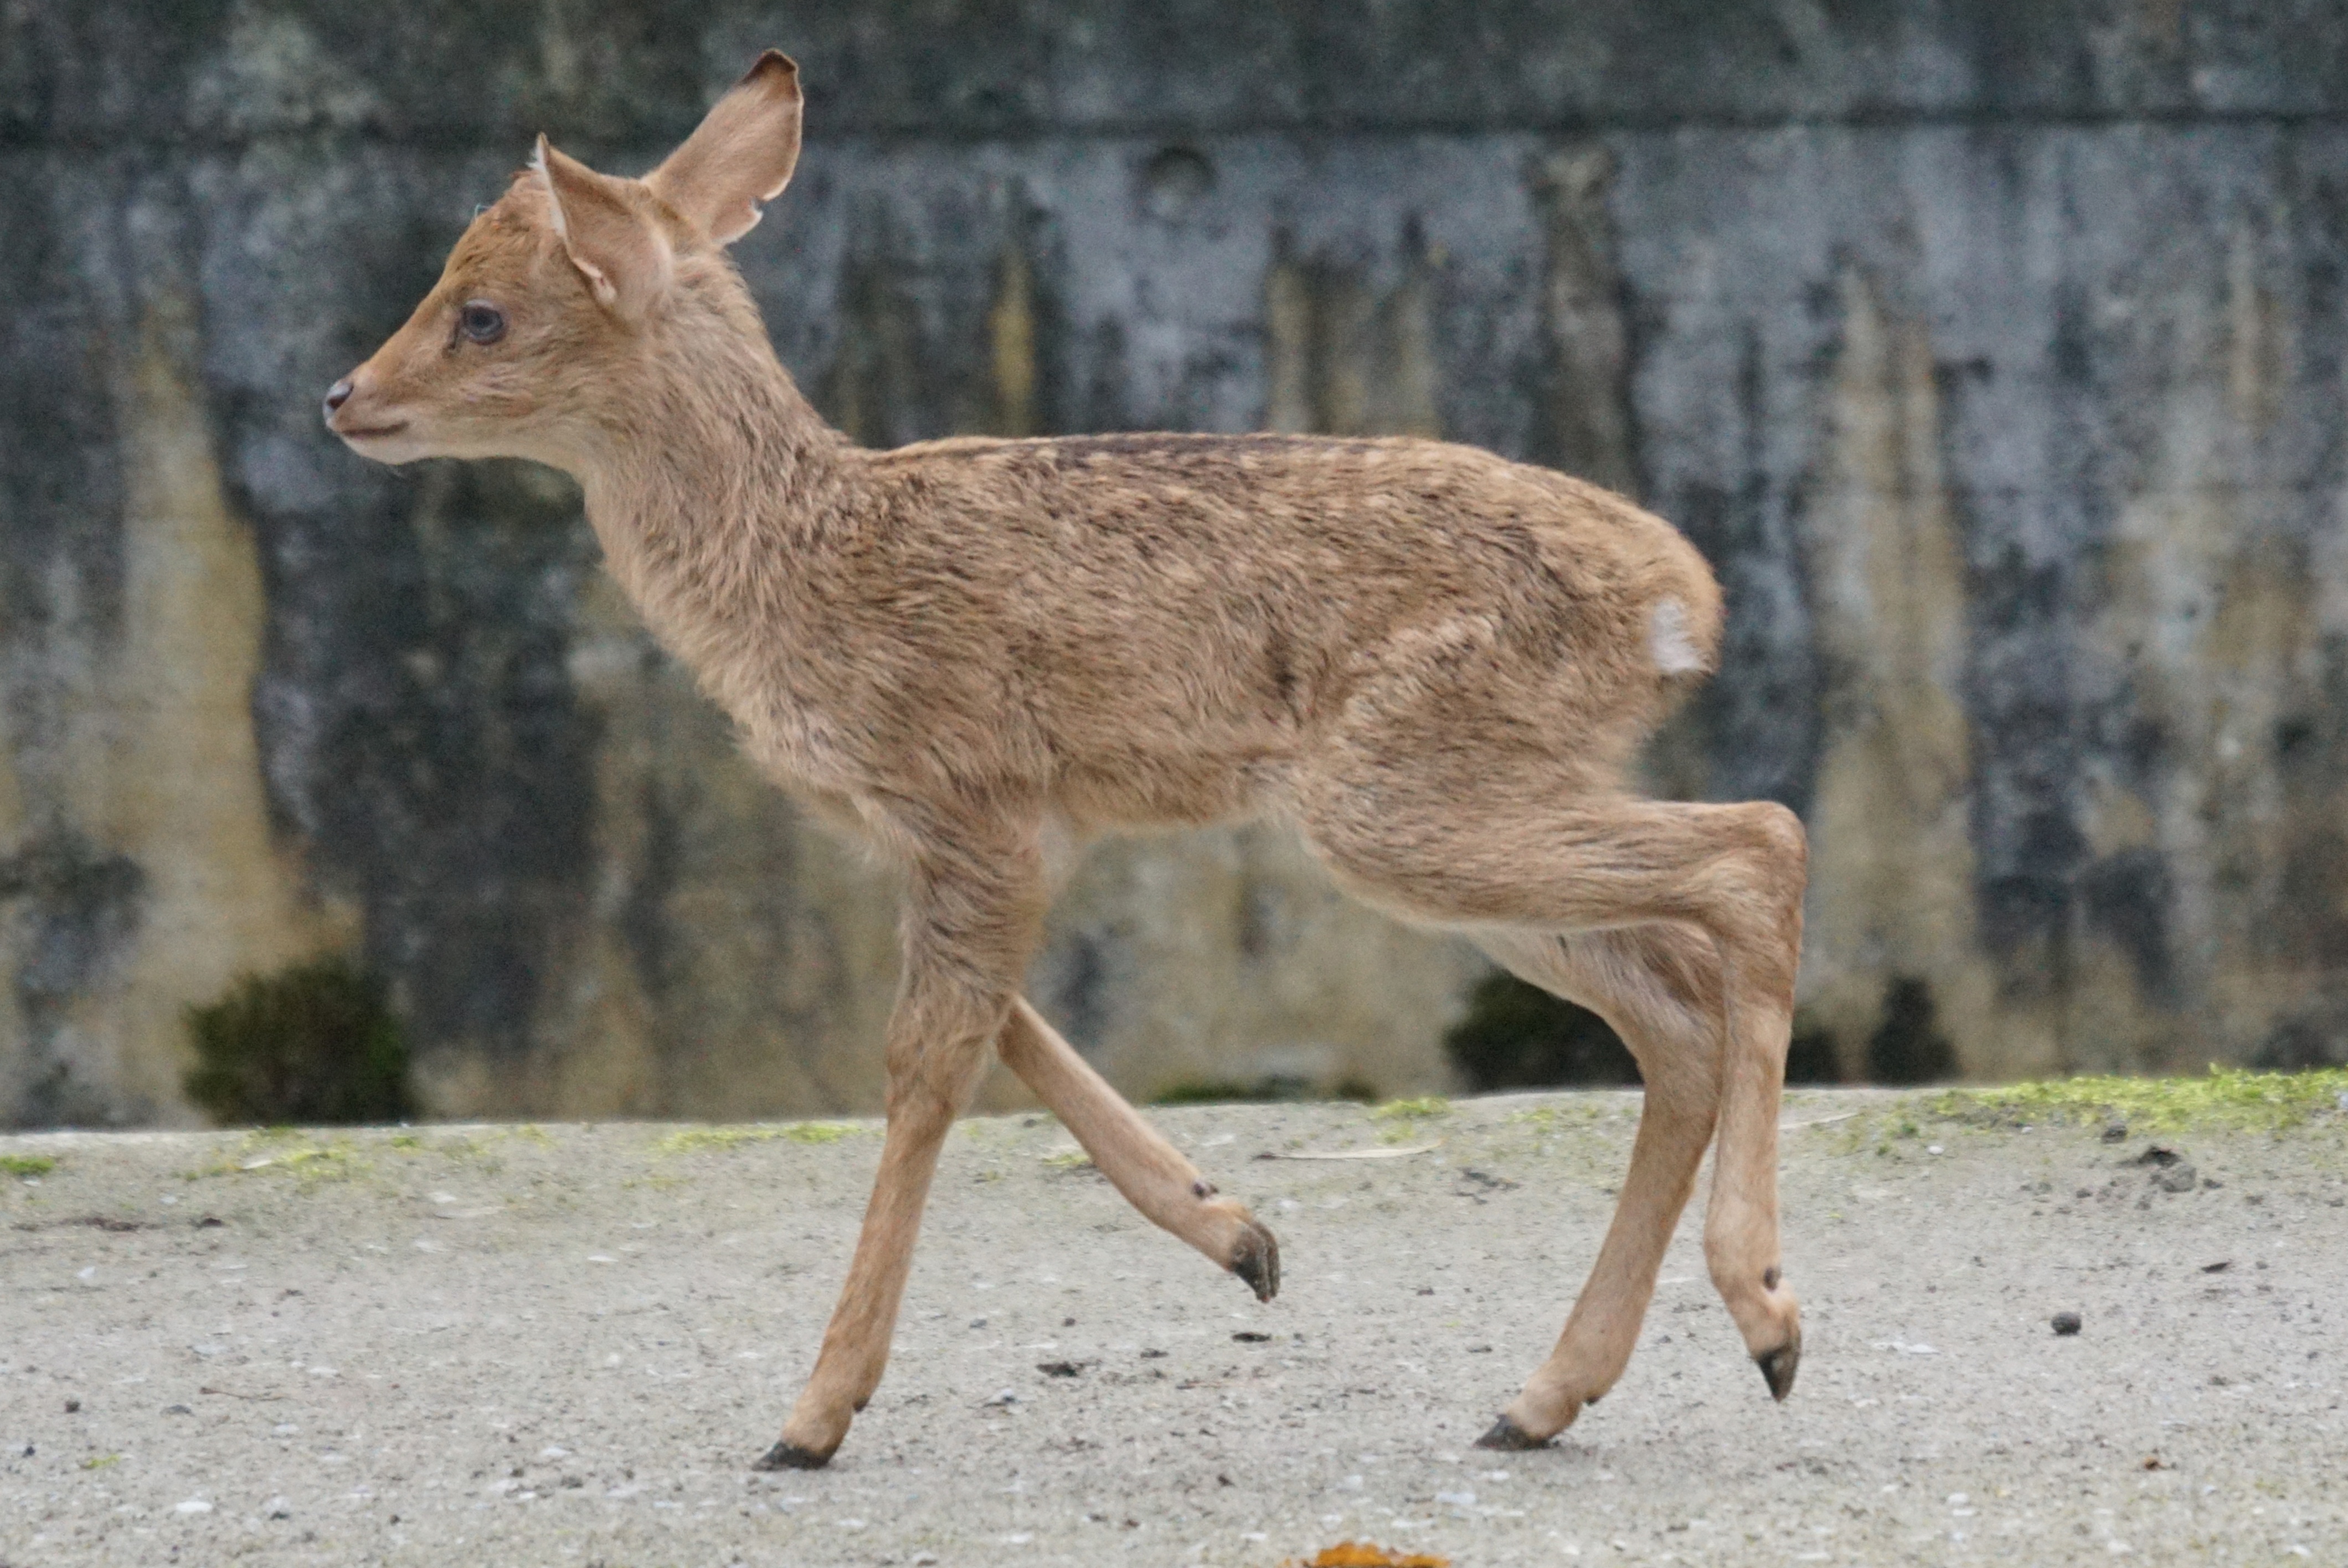
wildlife, deer, mammal, fauna, vertebrate, young animal, vicuna, white tailed deer, musk deer, burmese eld's deer, paahufer